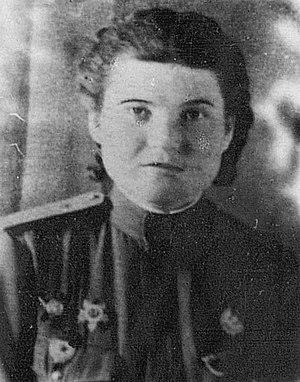
Vera Lukianovna Belik est une aviatrice soviétique, née le 12 juin 1921 et décédée le 25 août 1944. Navigatrice de bombardier pendant la Seconde Guerre mondiale, elle fut distinguée par le titre d'Héroïne de l'Union soviétique.
Ceci est une liste des femmes reconnues Héros de l'Union soviétique.